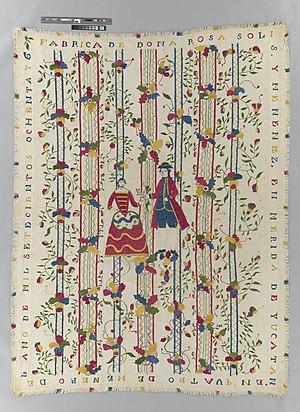
Les textiles mexicains sont le fruit d'une longue histoire, remontant au moins à -1400. Avant la période hispanique, les fibres végétales utilisées provenaient principalement du yucca, du palmier ou de plantes succulentes, ainsi que du coton dans les plaines du sud au climat plus chaud. Après la chute de l'Empire aztèque, les espagnols amènent avec eux de nouvelles matières premières, comme la soie et la laine, ainsi que des techniques européennes comme l'utilisation du métier à tisser. Les styles vestimentaires changent aussi significativement. Les tissus sont produits dans des ateliers ou de façon domestique jusqu'à l'époque de Porfirio Díaz, qui correspond à la mécanisation du tissage, apportée par les français. De nos jours, les textiles pour l'habillement ou d'autres applications sont fabriqués industriellement ou par des artisans. Les produits encore fabriqués à la main comptent notamment des vêtements pré-hispaniques comme des huipils ou des sarapes, souvent brodés. Les habits, les tapis et d'autres pièces sont faits à partir de fibres et de teintures naturelles.